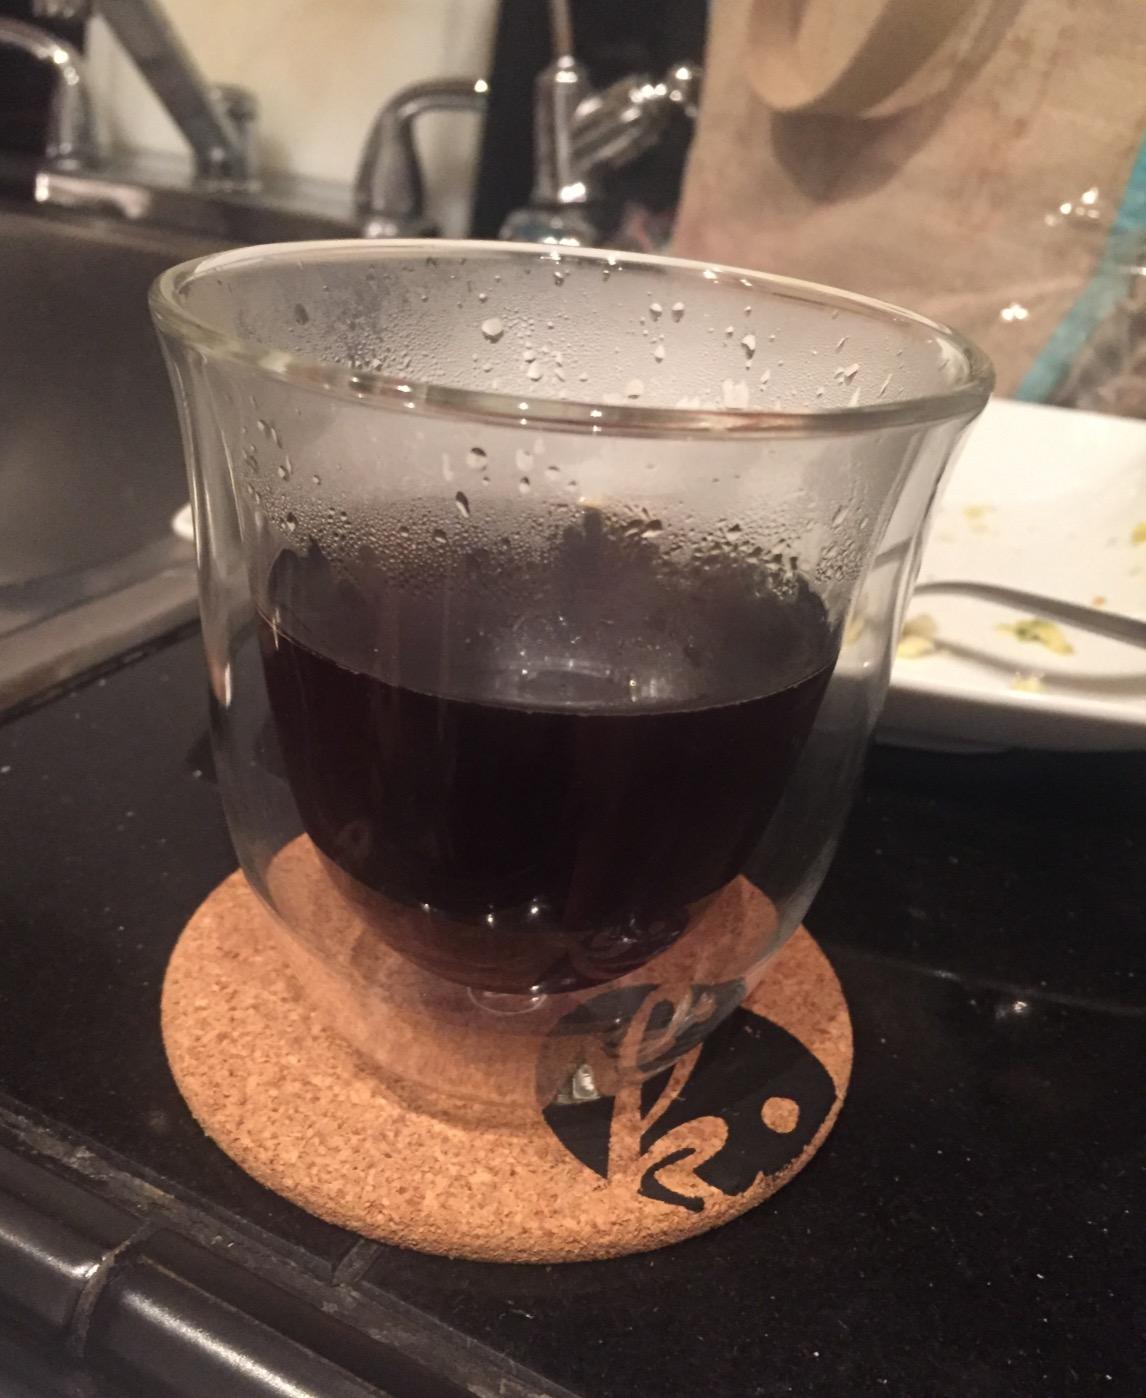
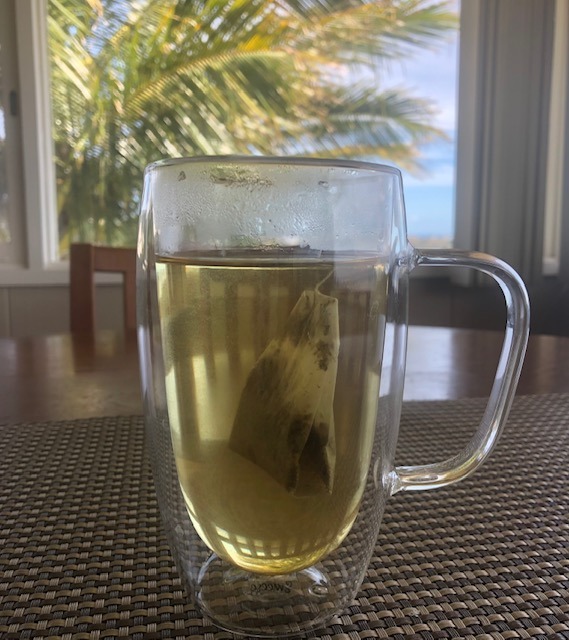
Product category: items_mug
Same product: no